Operation Tempest

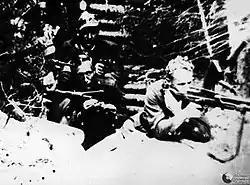
Polish Home Army's 7th Infantry Division, from the Radom–Kielce area, during Operation Tempest

The plan was to cooperate with the advancing Red Army on a tactical level, while Polish civil authorities came out from underground and took power in Allied-controlled Polish territory. This plan was approved by the Delegate of the government-in-exile and by the Polish underground parliament, the Home Political Representation.